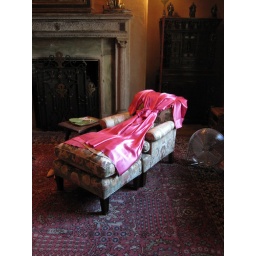
dresses of Hearst's time were laid out on beds all over the house